Ninja Gaiden II

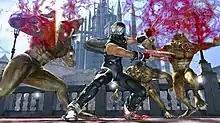
Ryu Hayabusa fighting enemies in "Ninja Gaiden II"

"Ninja Gaiden II"s new combat system allows the player character Ryu to dismember his enemies, severing their limbs and tearing their bodies apart covering his weapon and everything around with blood. Compared to "Ninja Gaiden", the sequel contains more gore and graphic violence. Dismemberment will weaken or slow down an enemy, depending on if an arm or leg is severed, but not necessarily kill it. In fact, an injured enemy will be prone to use suicide tactics such as pinning Ryu down and planting an incendiary shuriken on him, forcing the player to quickly finish off his opponents using new, brutal Obliteration Techniques before injured enemies can get the upper hand. This new mechanic can also be triggered in the presence of boss characters. Compared to other action-adventure titles, the player can be just as vulnerable to attack as the enemies can during fight encounters.